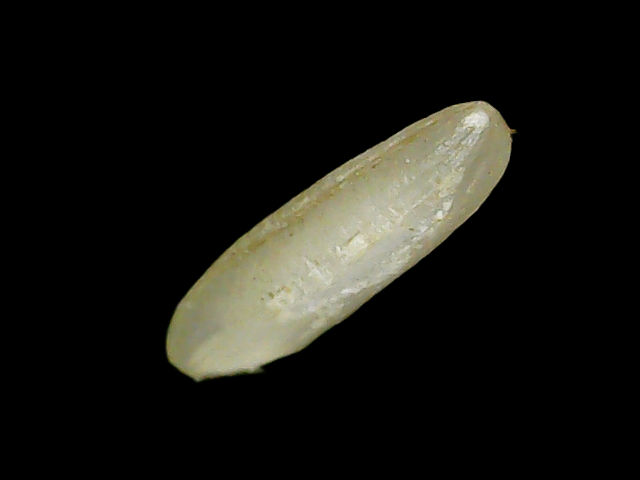
Rice variety: Binadhan21